Arzu Karabulut

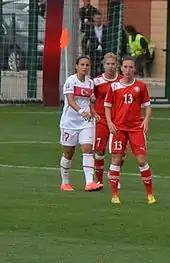
Arzu Karabulut (white) in the 2015 FIFA Women's World Cup qualification match against Belarus

Between 2006 and 2007, Karabulut capped eleven times for the Turkey girls' under 17 national team, amongst others in the qualifications for the 2008 UEFA Women's U-17 Championship. She scored three goals with the Turkey U-17 national team, all in friendly matches.